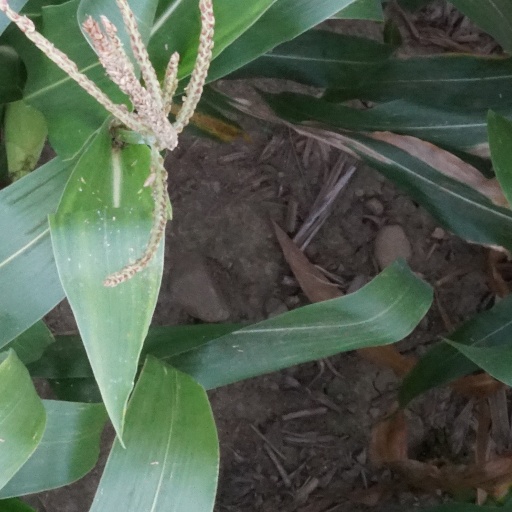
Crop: maize; corn